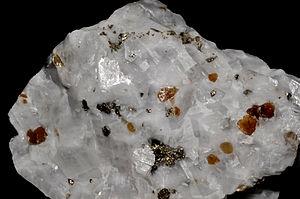
Cristaux de Phlogopite et de Pyrite sur gangue